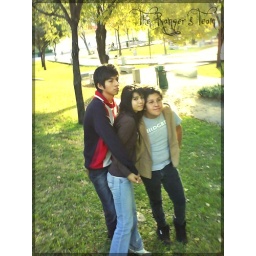
in the green grass